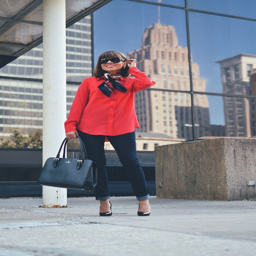
how to wear jeans to the office .